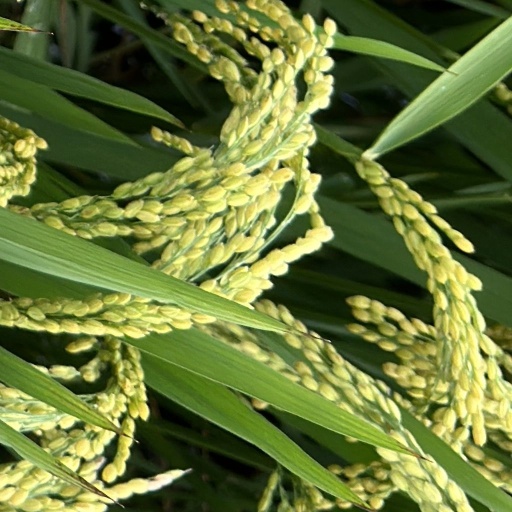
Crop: rice